Ford-Vairogs

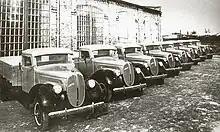
Assembly of Ford-Vairogs trucks in Riga in the late 1930s

Ford-Vairogs ("Vairogs" meaning "Shield") (earlier called "Fenikss") was the name of a car factory in Riga, Latvia, that produced license-built Ford cars between September 1937 and 1940 when it was expropriated as the property of the Soviet government. Not including the war department orders, Ford-Vairogs made 200 buses, 1000 trucks and 332 automobiles.